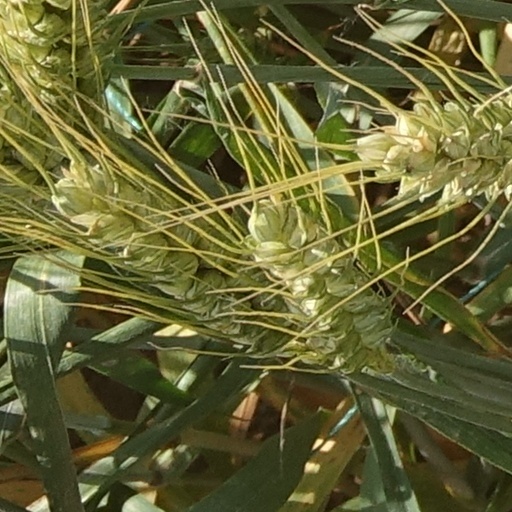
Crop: wheat